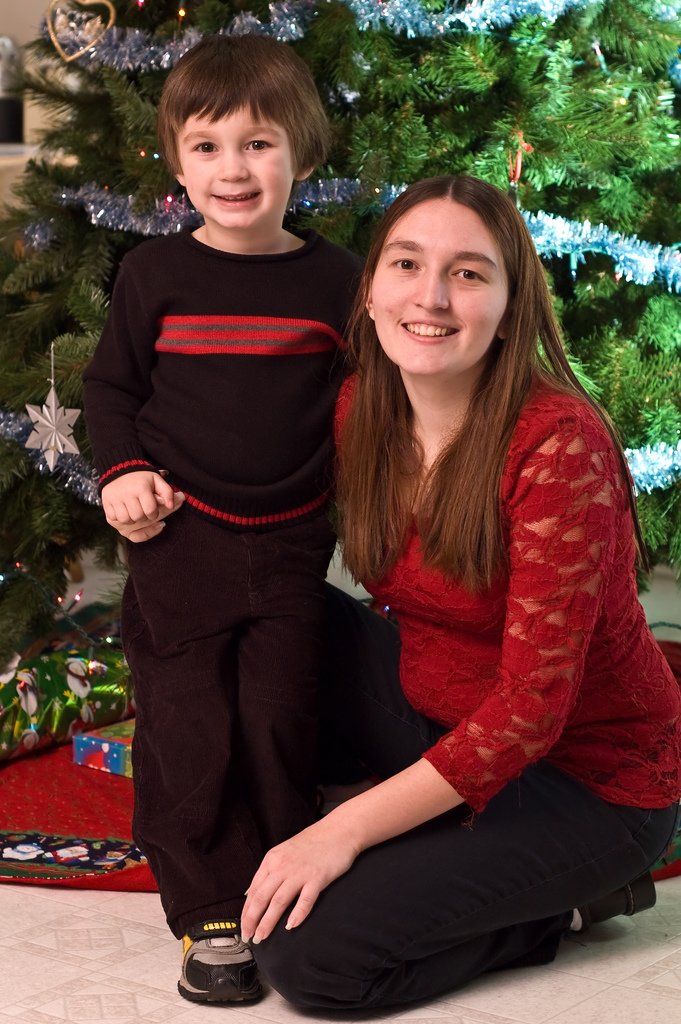
Label: not_food